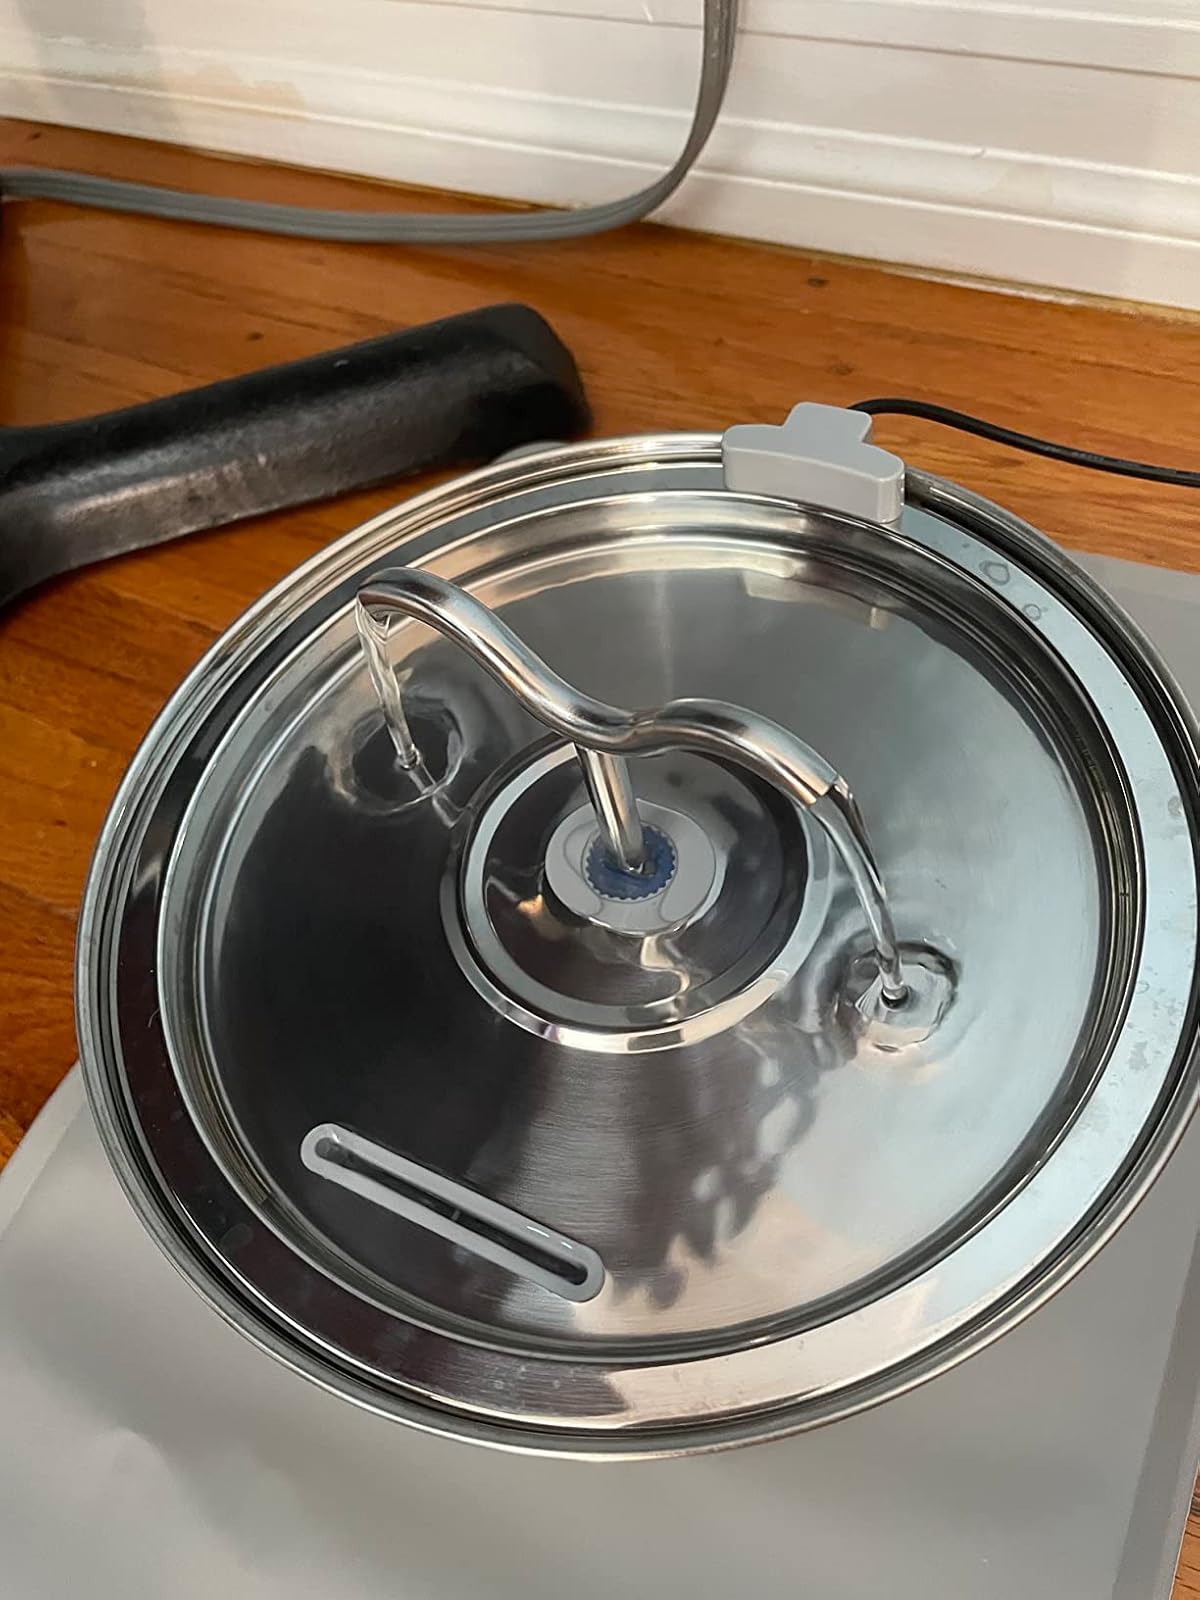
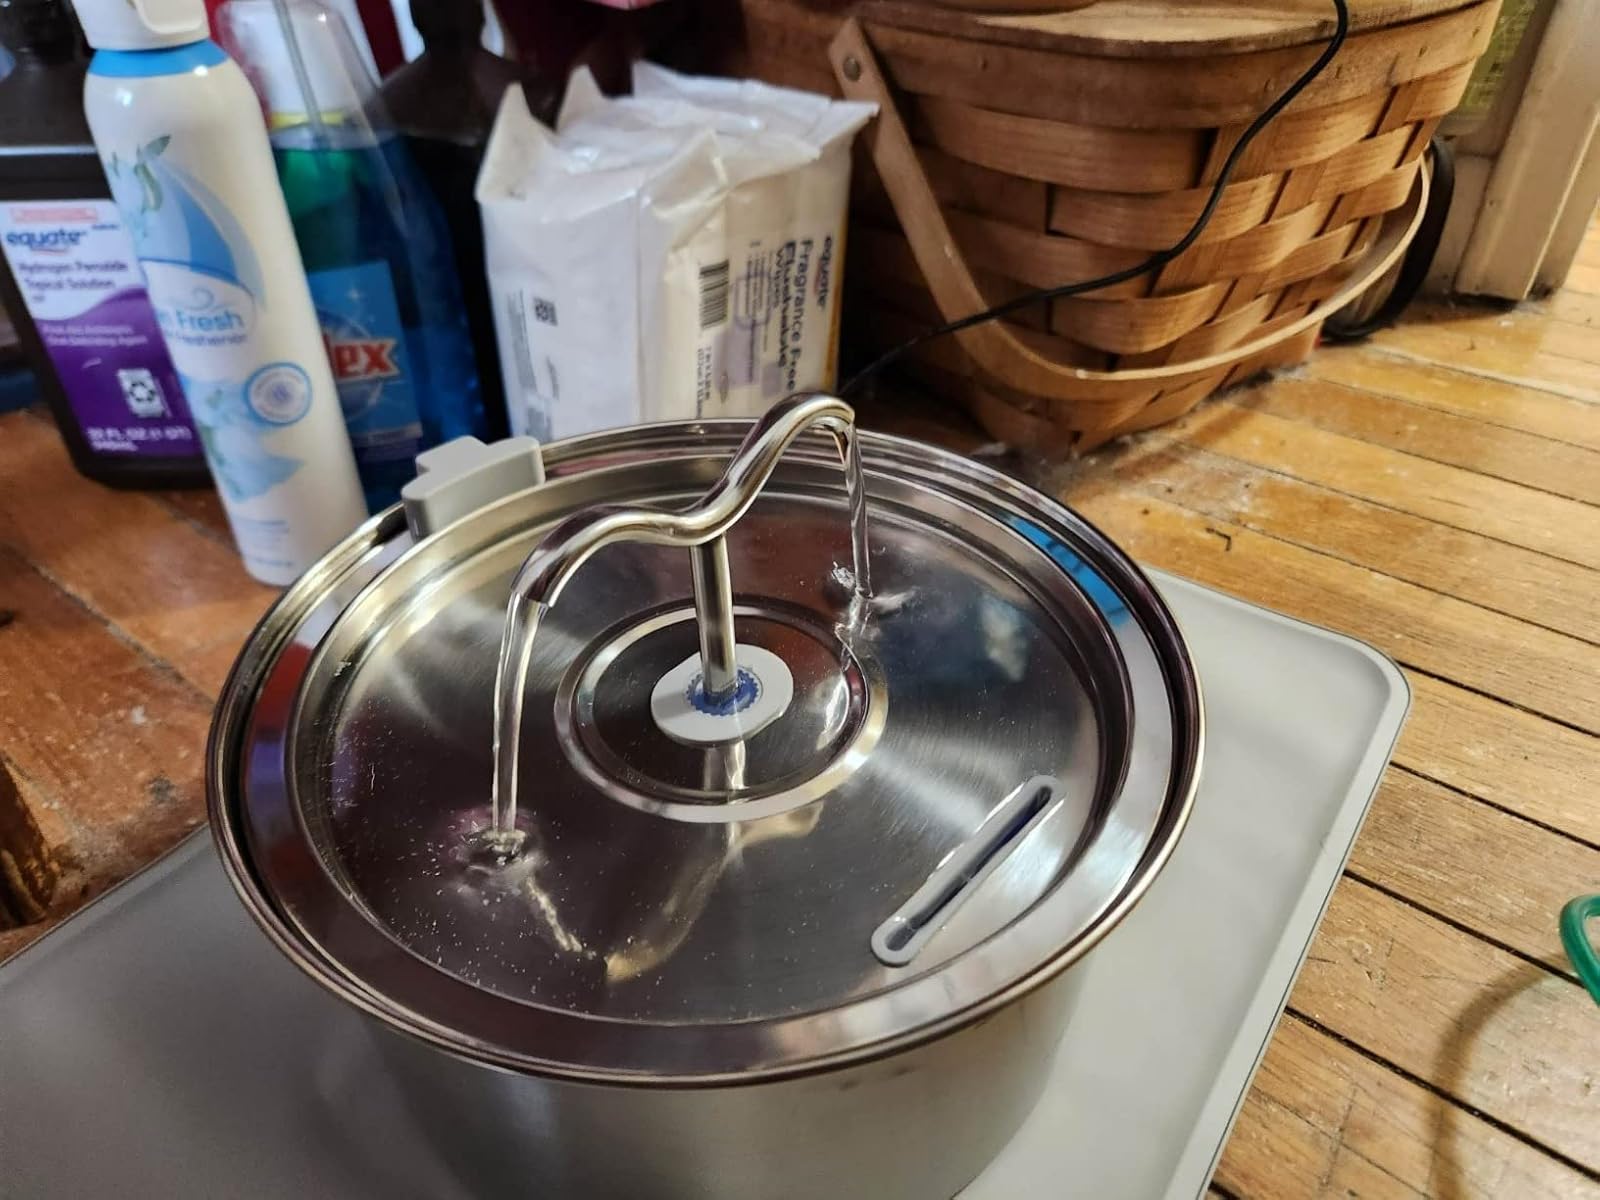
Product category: items_bowl
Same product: yes